Holy Cross – Centre for Christian Meditation and Spirituality

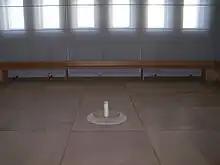
Meditation area in the crypt of the church

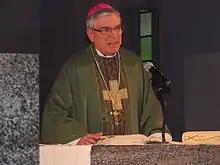
Auxiliary bishop during the fifth anniversary of the centre in 2012

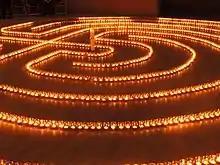
Cretan style advent-labyrinth consists of 2,500 burning tealights inside the church in 2012

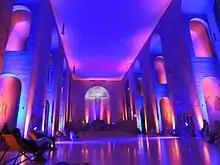
Part os the lightshow at the first weekend in advent 2020 inside the church

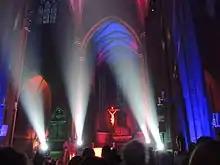
Compositions of light, words, and music during the festival in Frankfurt Cathedral in collaboration with the Youth Church JONA in 2014

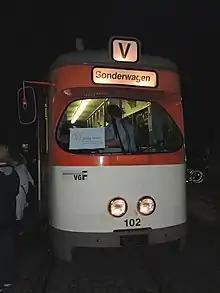
"Tram of Silence" with M-type railcar 102 in 2013

When Franz Kamphaus, then bishop of Limburg, visited the parishes of Frankfurt in 2004, he met people who were open to spiritual experiences but not within the traditional churches. He founded the centre in 2007. On 15 January he signed the charter of foundation for the theme church Holy Cross – Centre for Christian Meditation and Spirituality in Frankfurt-Bornheim. The charter of foundation came into effect on 1 July 2007.